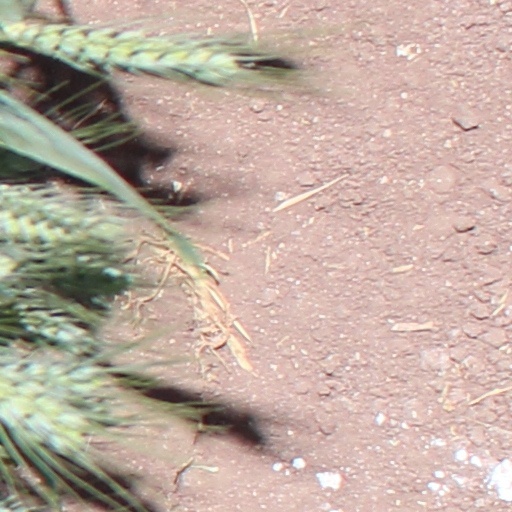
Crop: wheat